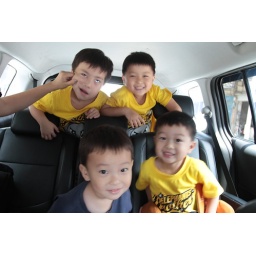
baseball boy in the car